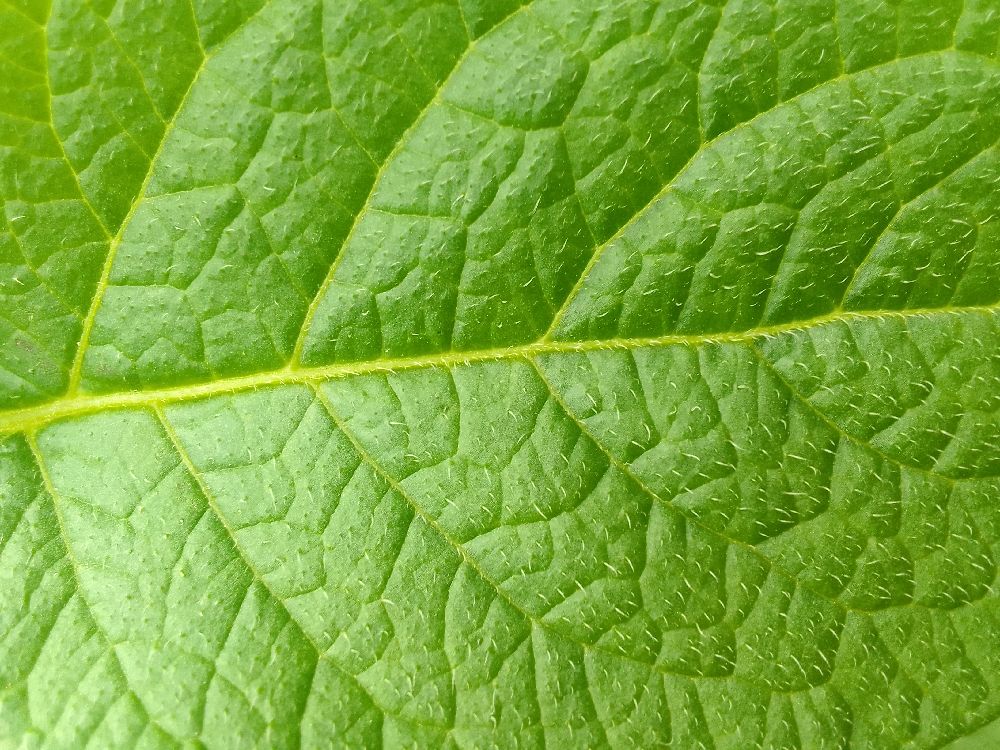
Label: Healthy